Paris in the 18th century

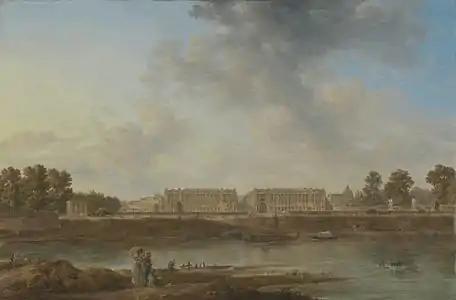
View of Place Louis XV (now Place de la Concorde) from the Left Bank, attributed to Alexandre-Jean Noël (about 1780)

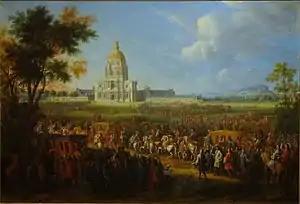
Louis XIV makes his last visit to Paris to see the new dome of Les Invalides (1706)

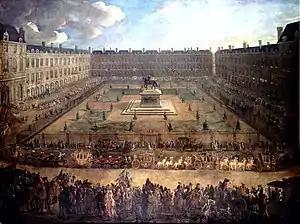
Place Royale, now Place des Vosges, in 1709. The square was a fashionable area until the French Revolution, though most of the nobility have left beyond Saint-Germain des Pres during the early 18th century.

Louis XIV distrusted the Parisians; when he was young he had been forced to flee the city twice, and he did not forget it. He moved his residence from the Tuileries Palace to the Palace of Versailles in 1671, and moved his entire court to Versailles in 1682. But while he disliked the Parisians, he wanted Paris to be a monument to his glory; he declared in 1666 that he wished to "do for Paris what Augustus had done for Rome." He decorated the city with new squares and public buildings; the "Collège des Quatre-Nations" (1662–1672); the "Pont Royal" in 1685, and in the same year began construction of two new monumental squares: "Place des Victoires" and "Place Louis le Grand" (now "Place Vendôme"). He also began the "Hôtel des Invalides" (1671–1678), a residence and hospital for wounded soldiers. In 1699, a monumental equestrian statue of the King was dedicated in the center of the "place Vendôme". During his reign, Louis XIV spent more than 200 million livres for new buildings, of which ten percent was spent in Paris; ten million for rebuilding the Louvre and the Tuileries; 3.5 million for the new factories of Gobelins and the Savonnerie; and a little more than 2 million for Les Invalides.